Kobryn

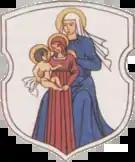
Historic coat of arms of Kobryn

In the 10th century, the area became part of the emerging Polish state under first ruler Mieszko I of Poland. Later, the area was part of the Kievan Rus' and the Kingdom of Galicia–Volhynia. Kobryn was first mentioned in 1287. In the early 14th century the town formed part of the Grand Duchy of Lithuania, after the Union of Krewo (1385) in the Polish–Lithuanian Union. It became the capital of a feudal principality within the Polish–Lithuanian realm, existing from 1387 to 1518. In 1500, princess Anna Kobryńska founded the Catholic church of the Assumption of the Virgin Mary. After 1518, Kobryn was ruled by Queen Bona Sforza, who contributed to its development and visited it several times.